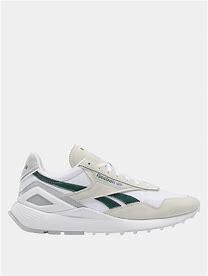
Brand: Reebok
Model: Cl Legacy